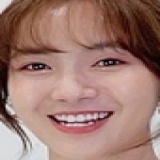
ca sĩ Jang Mi